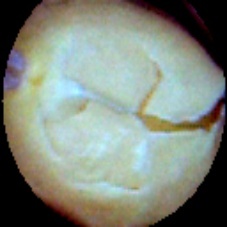
Label: Skin-damaged